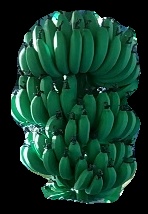
Variety: pachbale
Grade: grade1